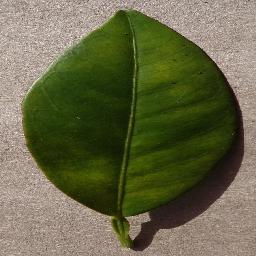
Label: Orange___Haunglongbing_(Citrus_greening)